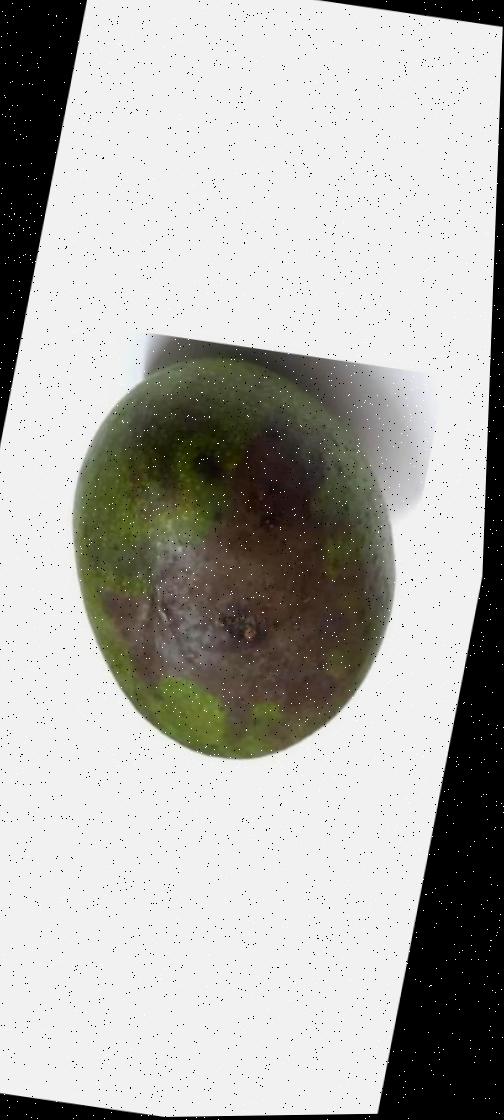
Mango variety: Ashshina Zhinuk